Pawnee people

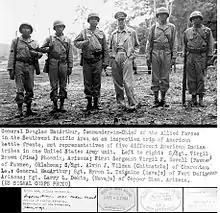
General Douglas MacArthur meeting Navajo, Pima, Pawnee, and other Native American troops

The first written records of Caddoans come from Coronado's "entrada" in 1541. With cavalry, steel weapons, and guns he had forced his way through the Apaches, Pueblos, and other nations of the modern southeastern US, but they had no gold. Coronado's interpreter repeated rumors (or confirmed Coronado's fantasies) that gold was to be had elsewhere in a location named Quivira.